Chang Yuchun

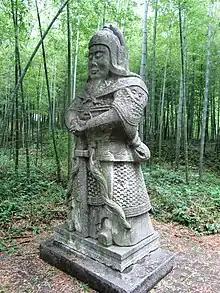
Tomb guardian at the tomb of Chang Yuchun

Chang was born in Huaiyuan County, Anhui, he was described as a stalwart man with imposing look and great strength. Chang joined the Red Turban Rebellion in 1355 to overthrow the Mongol-ruled Yuan dynasty in China. In the sixth month of that year, he followed Zhu Yuanzhang on a battle with the Yuan army that took place at Caishi (near present-day southern Ma'anshan, eastern bank of the Yangtze River). The rebel forces emerged victorious in that battle and Chang became famous. He was subsequently promoted to the rank of "yuanshuai" (equivalent of marshal).